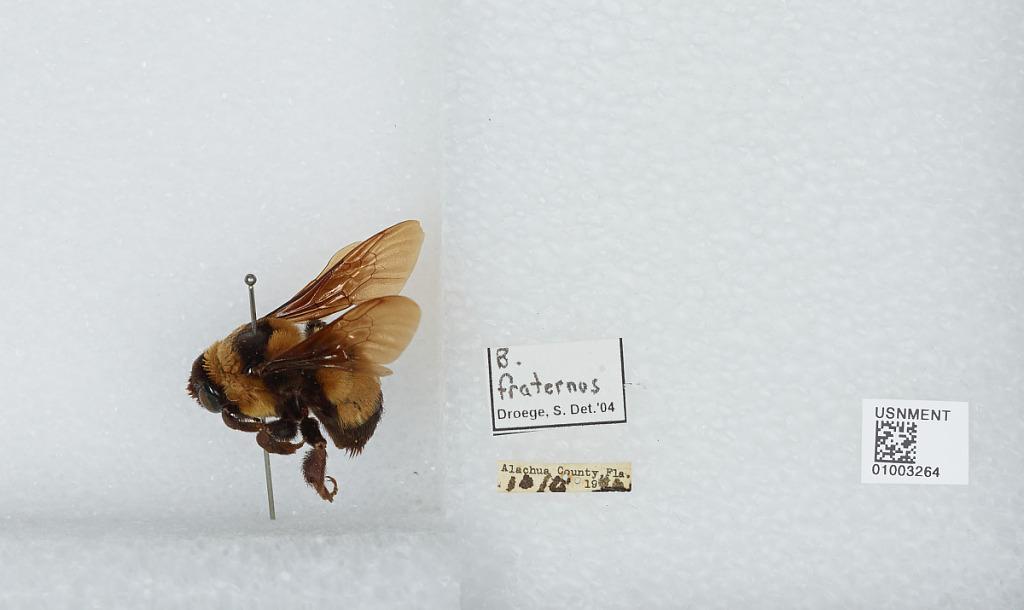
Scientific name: Bombus (Fraternobombus) fraternus (Smith)
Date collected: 1946-10-10
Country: United States
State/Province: Florida
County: Alachua
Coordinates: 29.68, -82.37
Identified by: Droege, S. W.